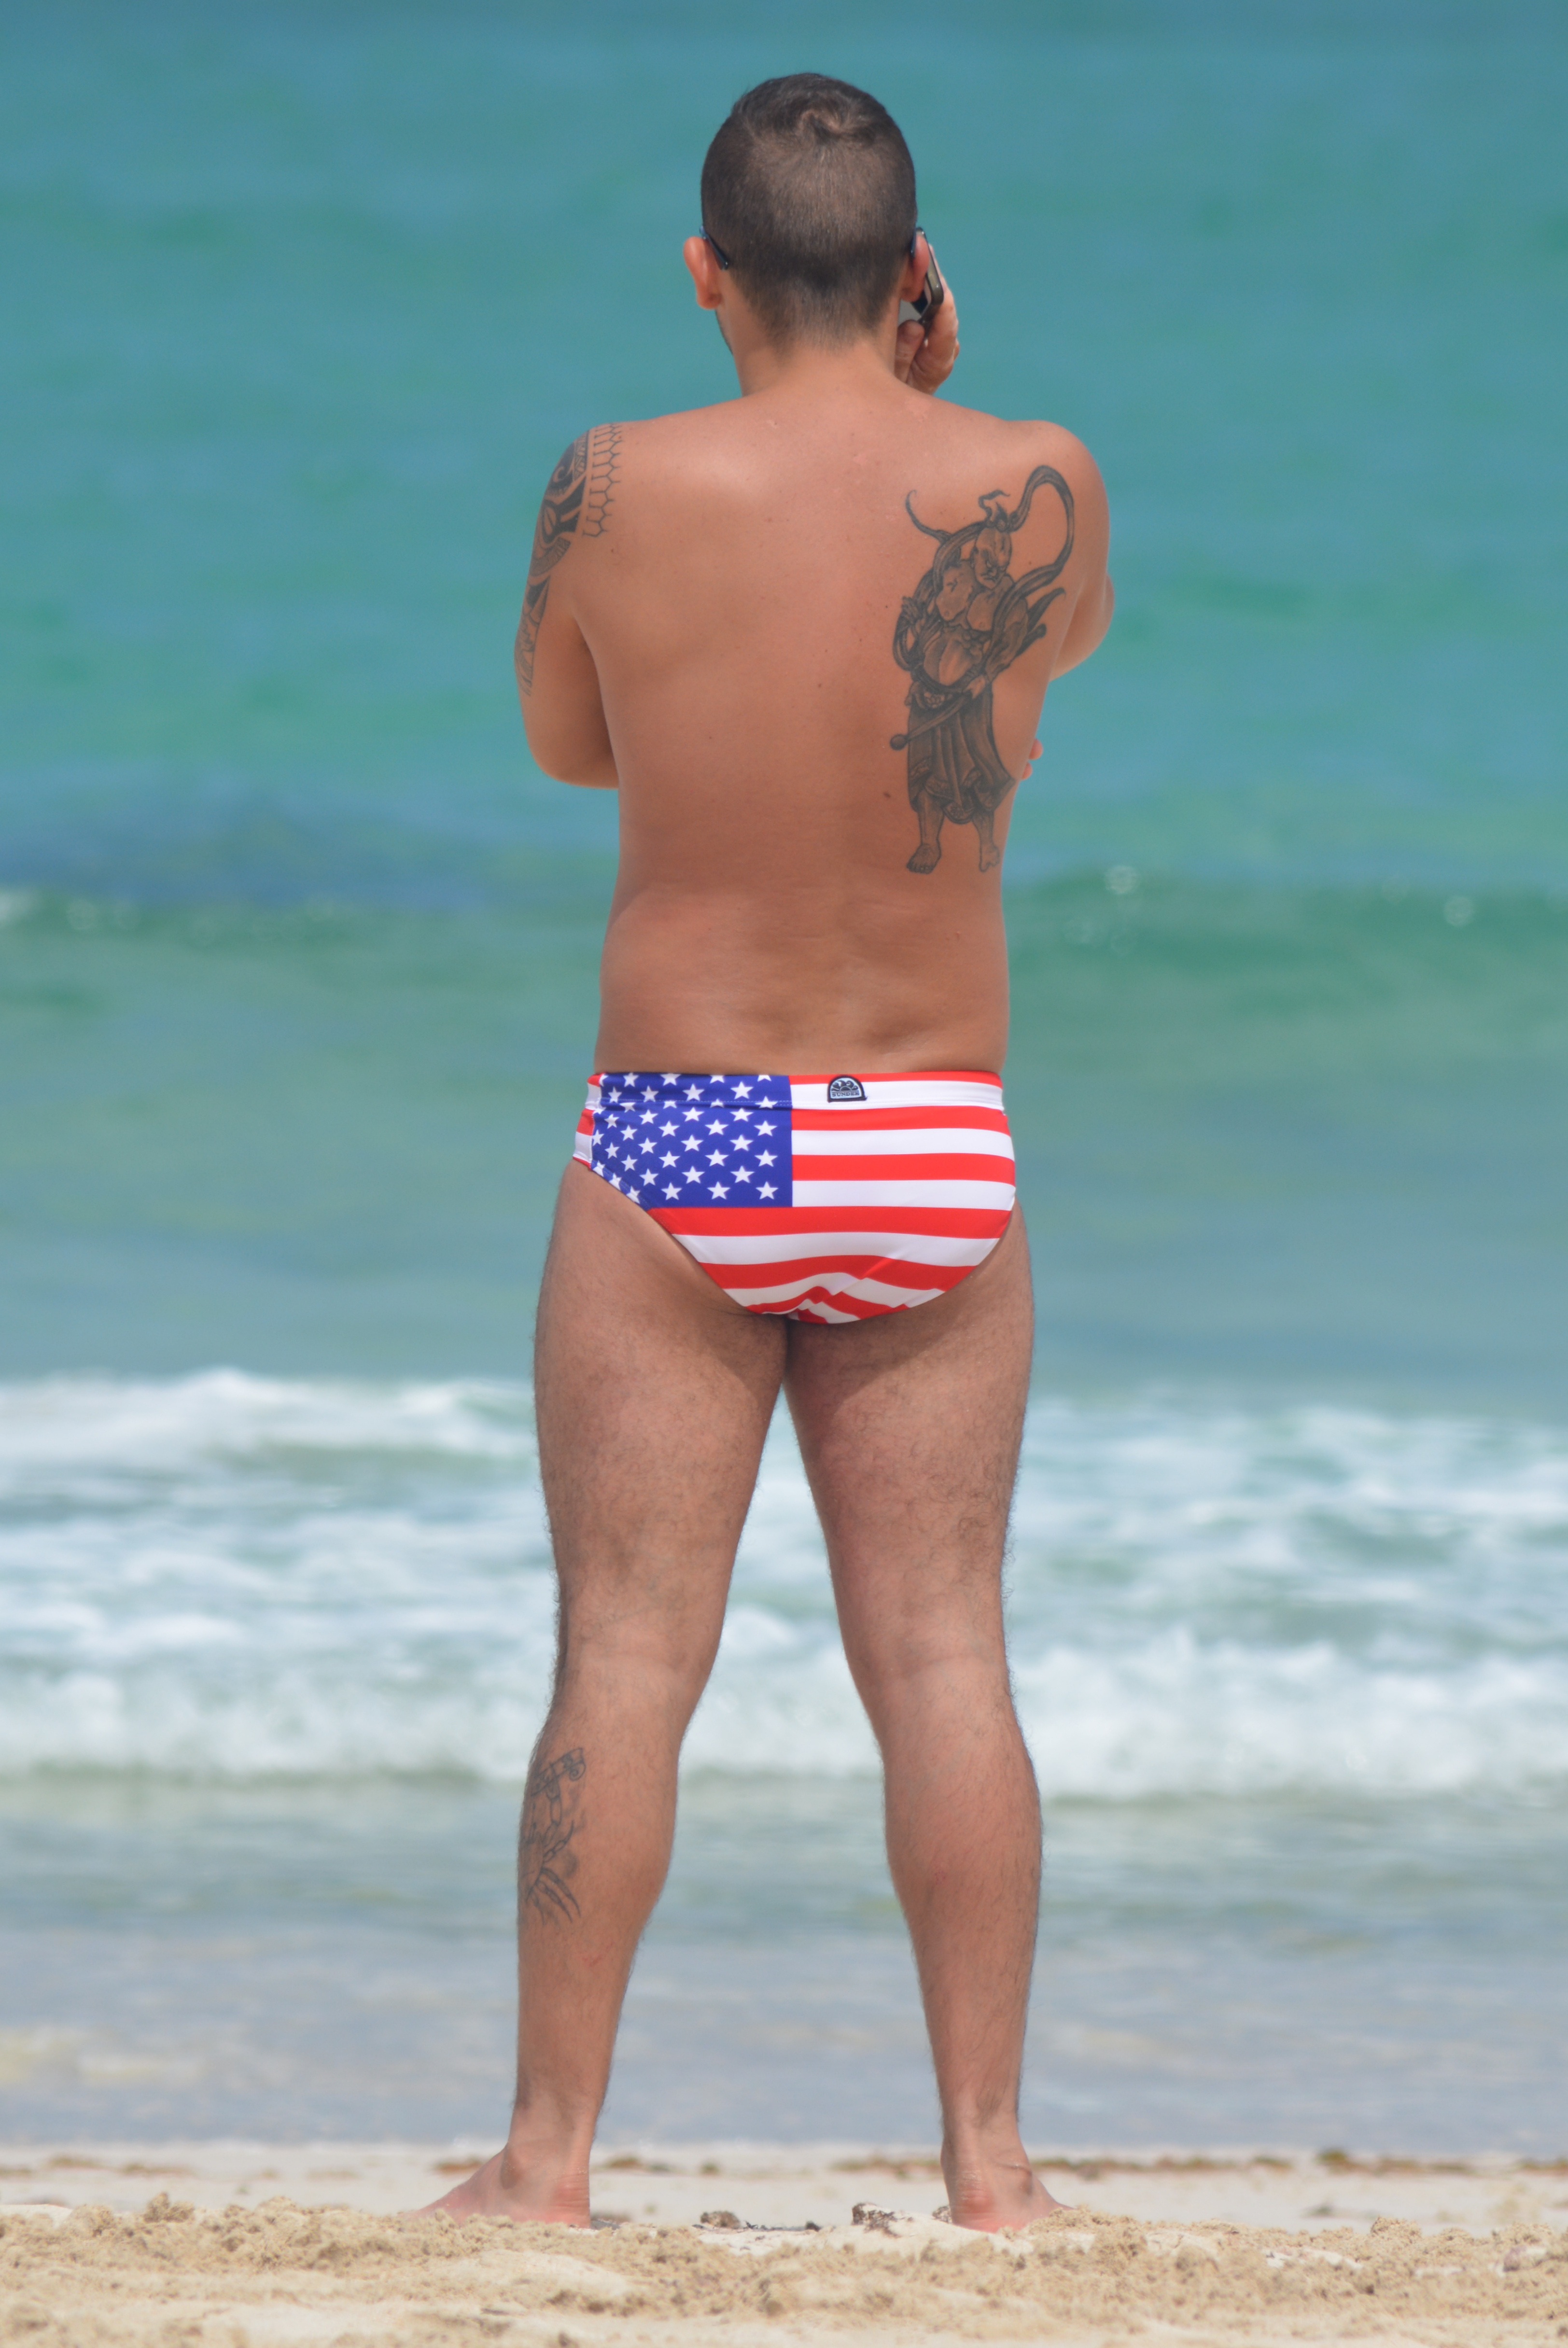
man, beach, sea, people, vacation, male, leg, model, tattoo, usa, clothing, stars and stripes, muscle, swimwear, united states, beauty, photo shoot, barechestedness, sun tanning, swim shorts